William Sinclair, 1st Earl of Caithness

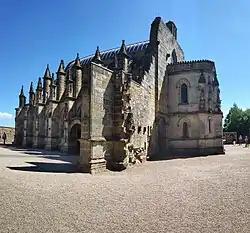
Rosslyn Chapel that was founded by William Sinclair, Baron of Roslin, Lord Sinclair, Earl of Orkney and later 1st Earl of Caithness

On succeeding to the Earldom of Orkney, William had barely been in possession of it for a year when he was one of five earls selected to be among twenty hostages, proposed on 31 May 1421, for the redemption of James I of Scotland. When that redemption could not be obtained, he was then placed on the list of nobles who received a passport to visit James I, who was then a prisoner in England. The earl received a safe conduct for himself and twenty-four persons. James I returned to Scotland in 1424 and he was met at Durham by the Earl of Orkney as well as the Earls of Lennox, Wigtown, Moray, Crawford, March, Angus and Stratherne.